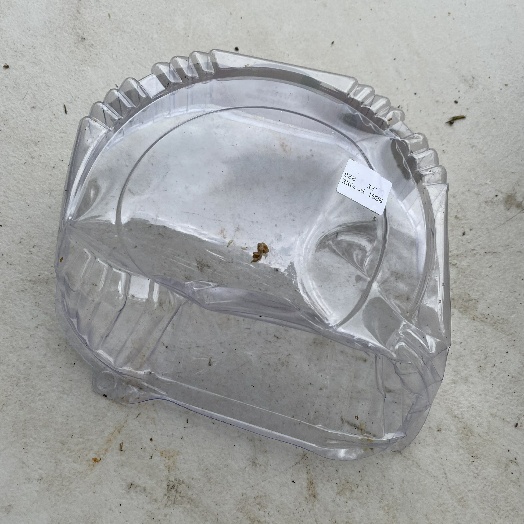
Label: Plastic